Juan Pablo Gómez

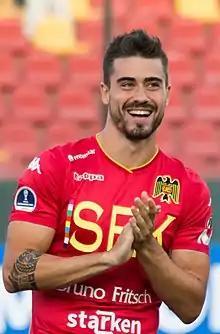
Gómez with Unión Española in 2018

Juan Pablo Gómez Vidal (born 11 May 1991), is an Argentine footballer who plays as a right-back for Chilean Primera División club Deportes Iquique.